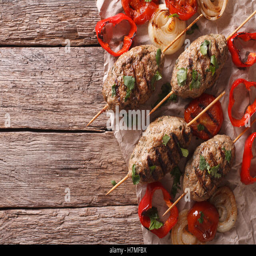
kebab with grilled vegetables on the table .